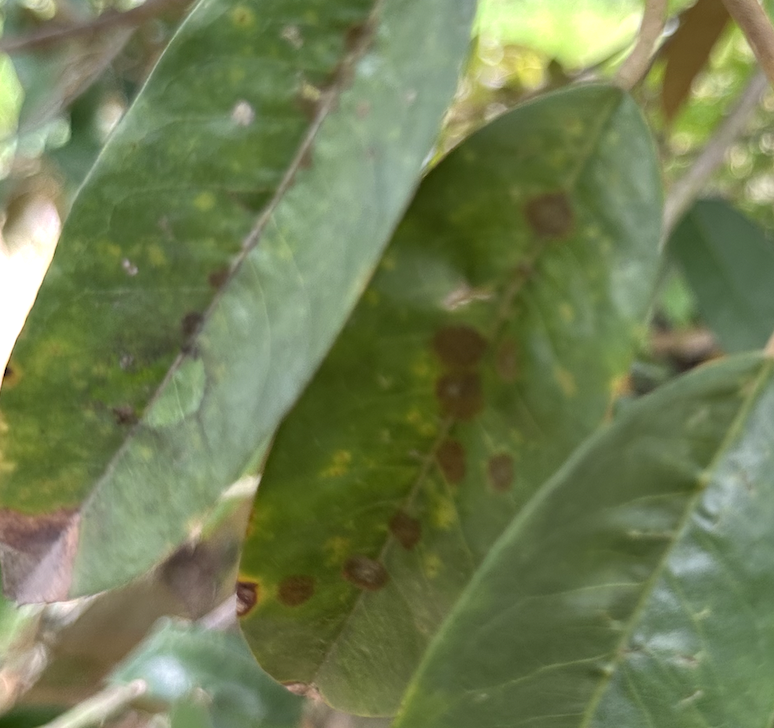
Label: stem_blight